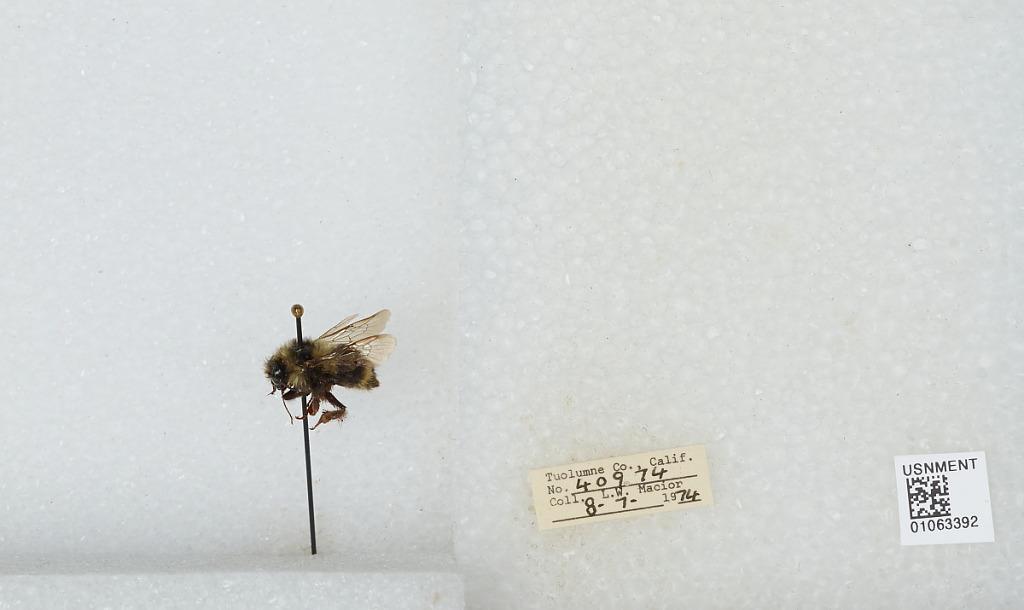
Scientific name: Bombus bifarius nearcticus
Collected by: L. Macior
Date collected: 1974-8-7
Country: United States
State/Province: California
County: Tuolumne
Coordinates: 38.02, -119.93